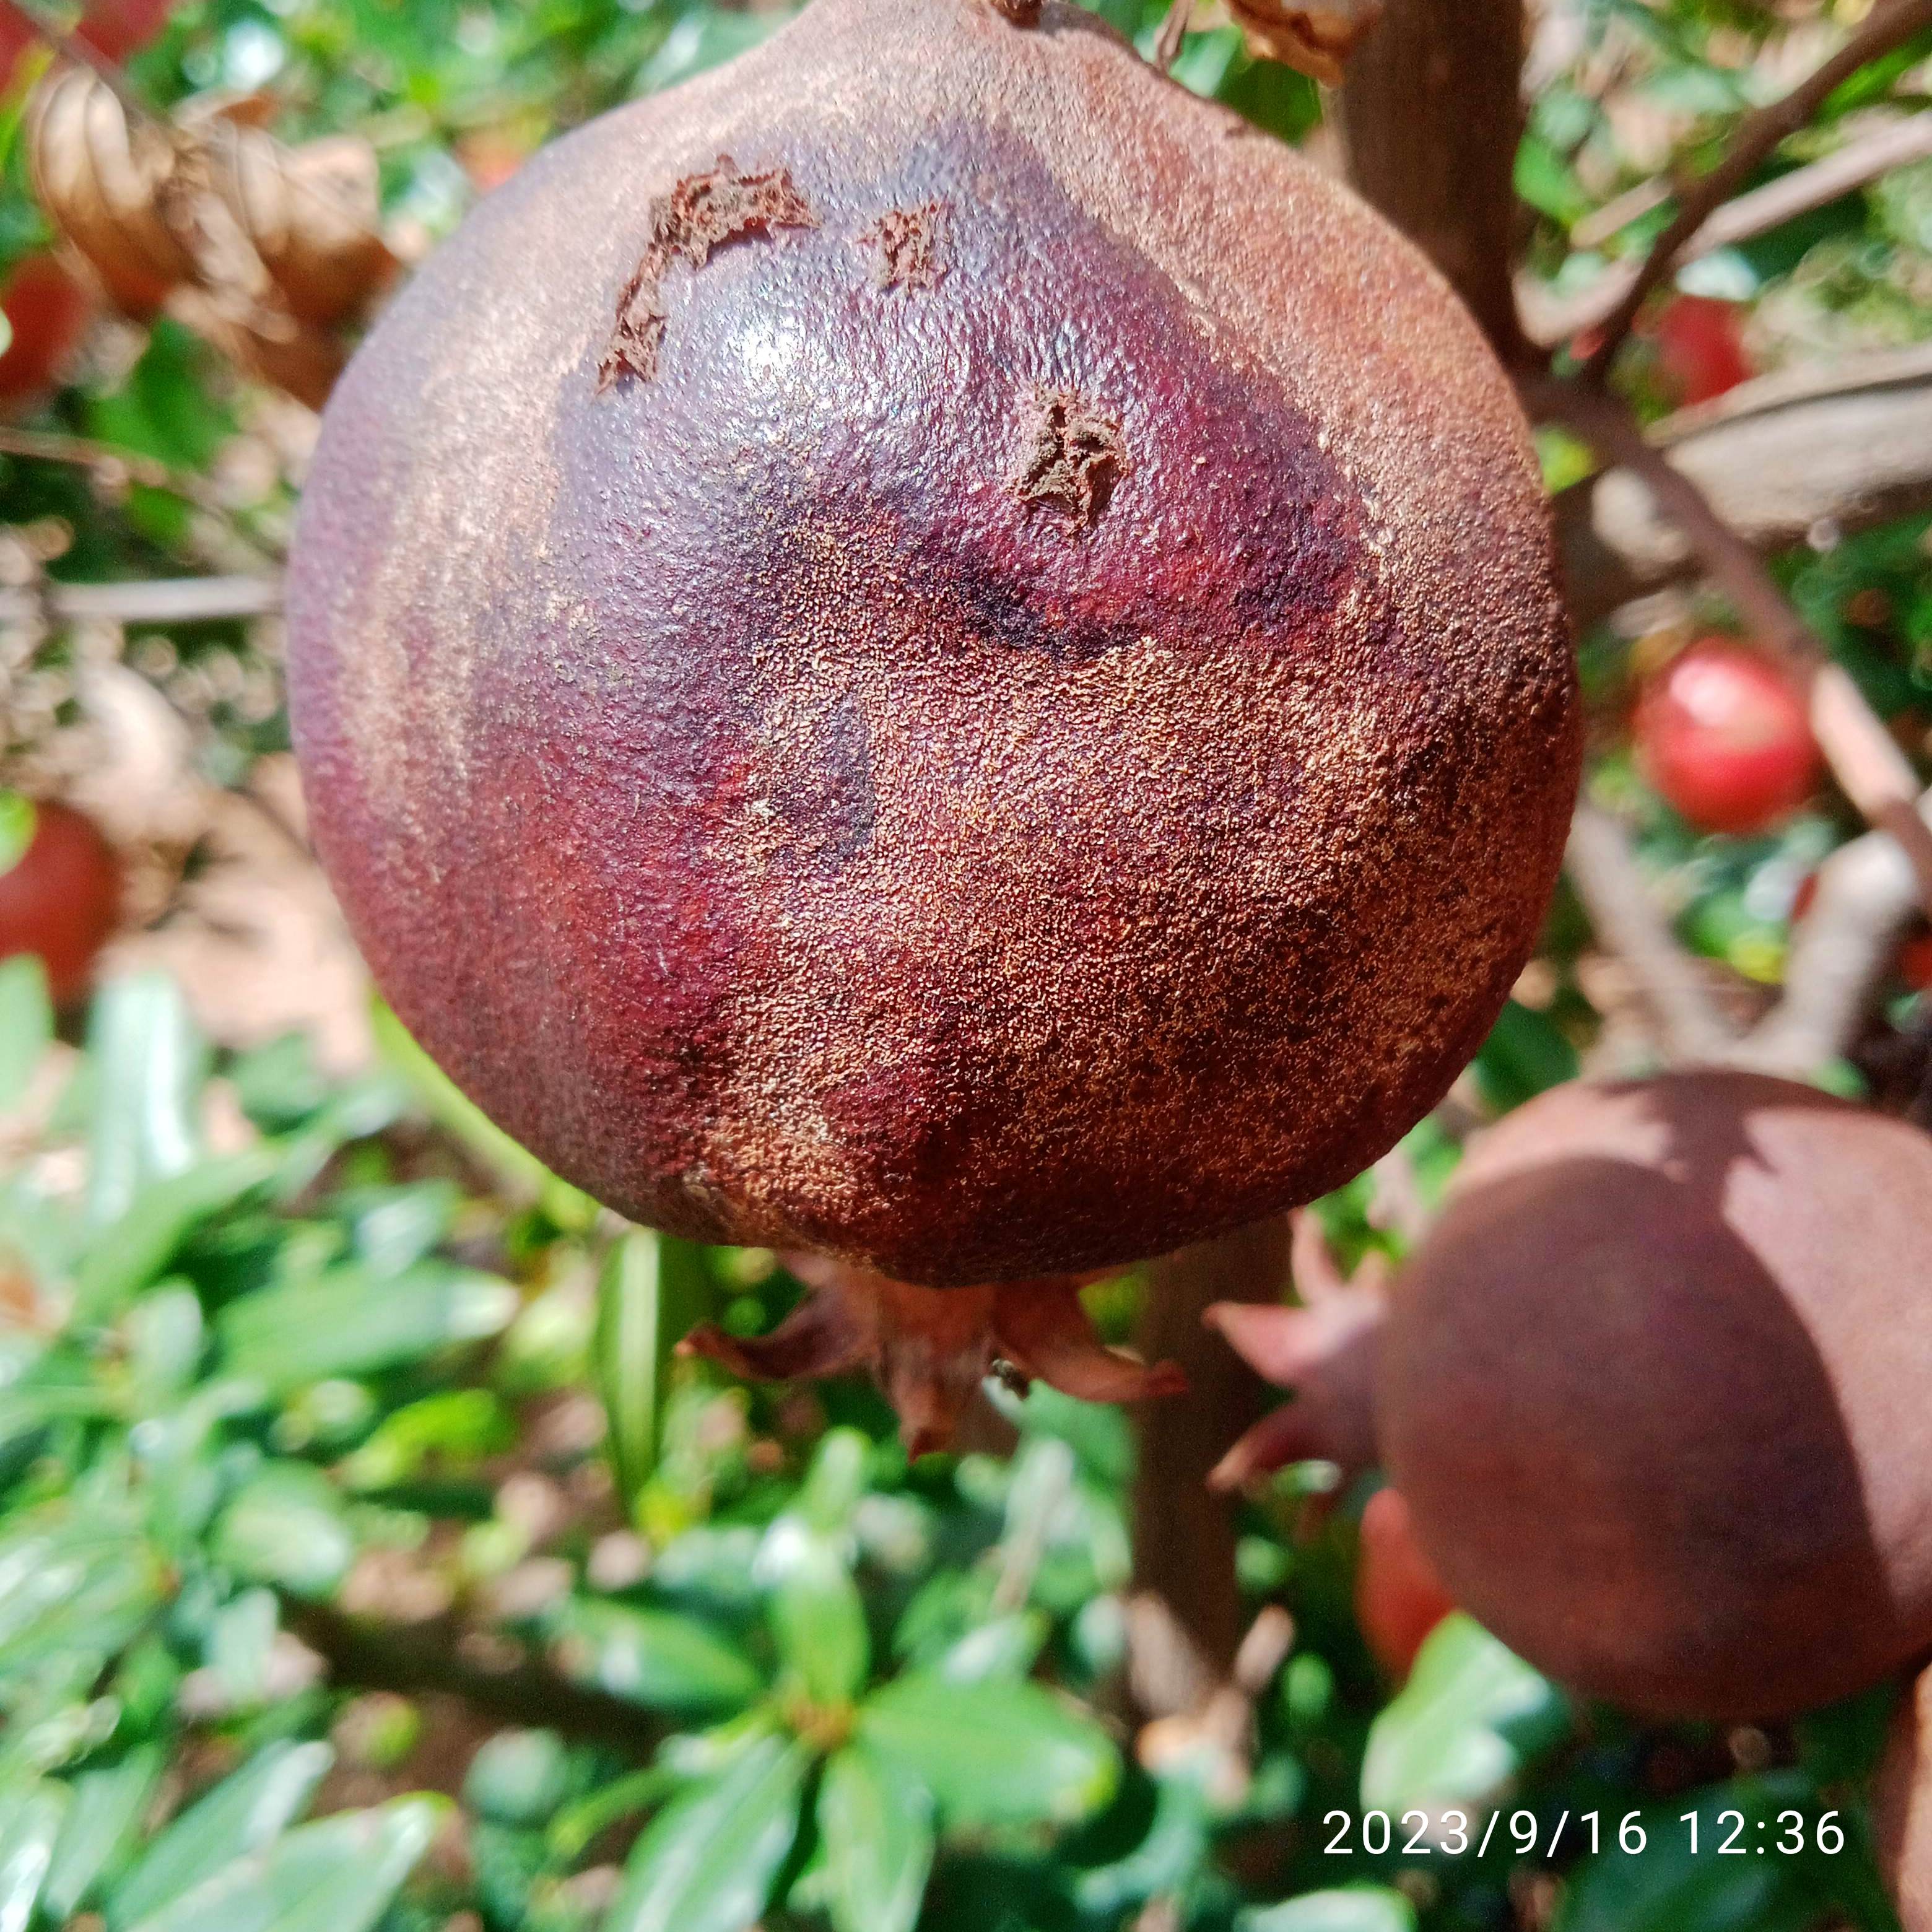
Label: Alternaria